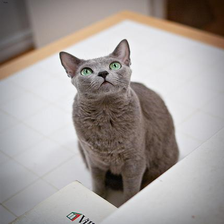
Species: cat
Breed: Russian Blue